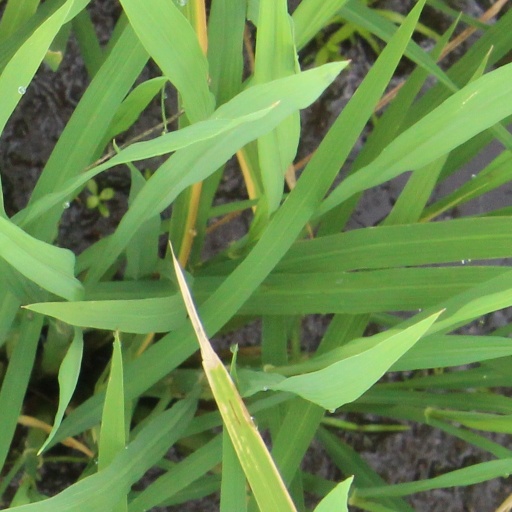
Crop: rice